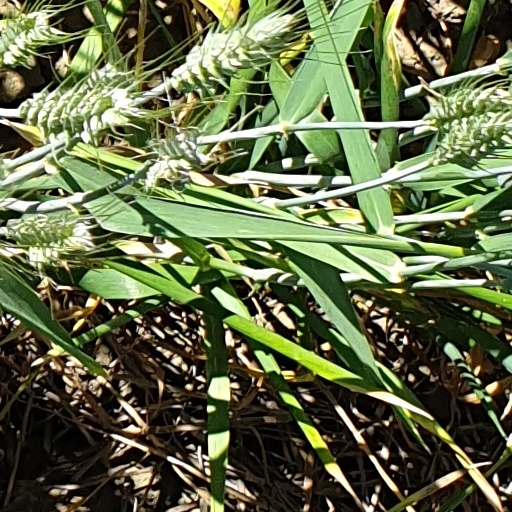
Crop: wheat